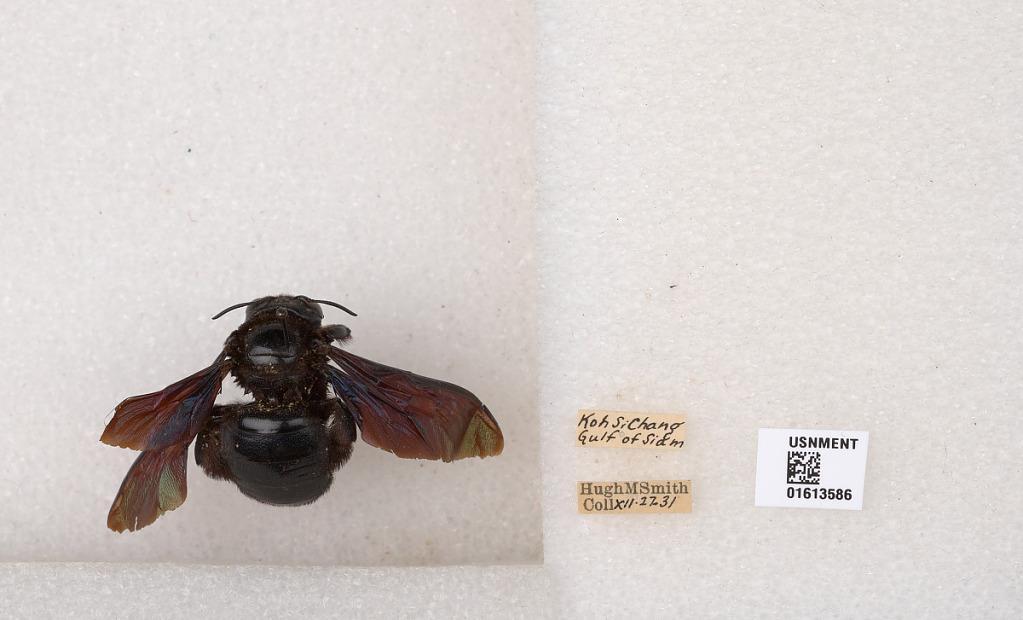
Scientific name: Xylocopa
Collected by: H. Smith
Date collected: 1931-12-27
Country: Thailand
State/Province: Chon Buri
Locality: Koh SiChang